Religious thought of Edmund Burke

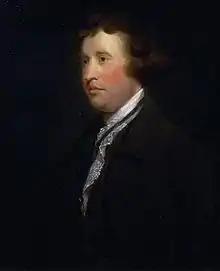
Edmund Burke, who praised Christianity's ability to strengthen British society

The religious thought of Edmund Burke includes published works by Edmund Burke and commentary on the same. Burke's religious thought was grounded in his belief that religion is the foundation of civil society. He sharply criticized deism and atheism and emphasized Christianity as a vehicle of social progress. Born in Ireland to a Protestant father and Catholic mother, Burke vigorously defended the Church of England, but also demonstrated sensitivity to Catholic concerns. He linked the conservation of a state religion with the preservation of citizens’ constitutional liberties and highlighted Christianity’s benefits not only to the believer’s soul but also to political arrangements.